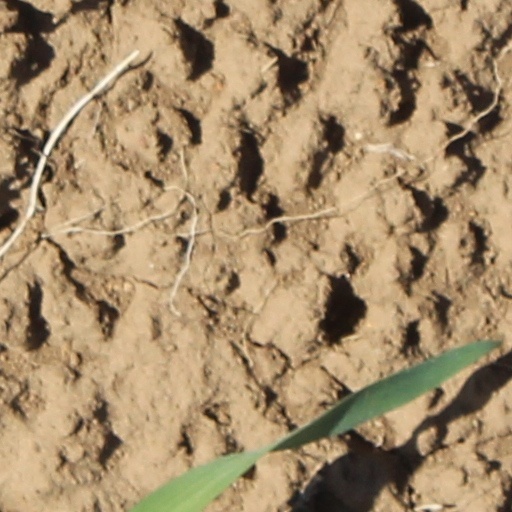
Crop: wheat